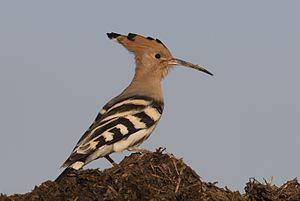
Une huppe fasciée (Upupa epops). Balcalı, Sarıçam - Adana, Turquie.